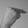
ASL letter: H